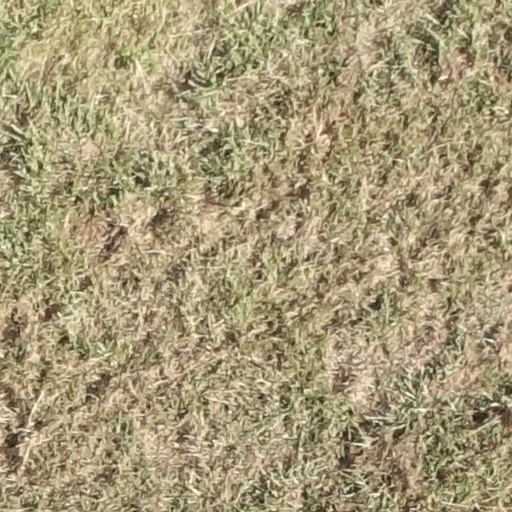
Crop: sorghum